Artie Hall

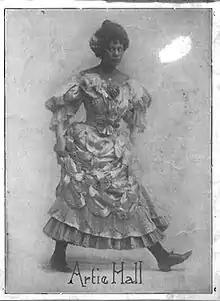
Cover to 1906 "Jessamine" sheet music

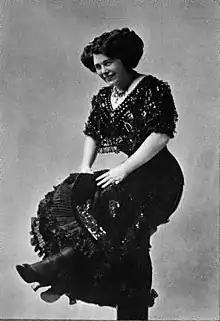
Artie Hall out of costume.

Artie Hall (–1939) was an American vaudeville singer and actress, known for her blackface performances as a coon shouter. She was a "petite vocalist with a strong voice". Her most successful role was Topsy in William A. Brady's version of "Uncle Tom's Cabin". A controversial part of her act was the removal of a glove to reveal her white skin at the end of a song.